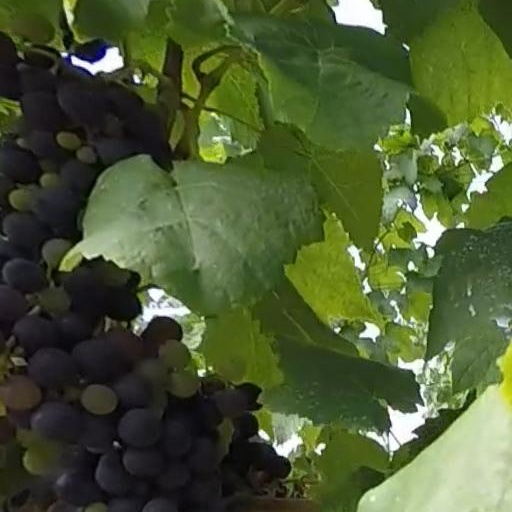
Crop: grape